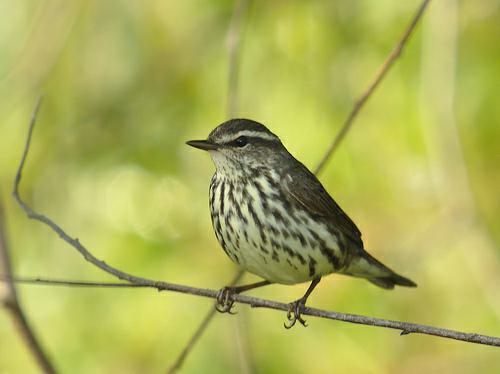
A photo of a northern waterthrush